Riddick Bowe

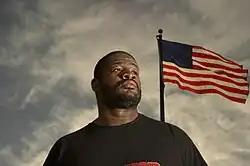
Bowe in 2008

On September 25, 2004, after seven and a half years away from boxing, Bowe returned with a second-round knockout over Marcus Rhode. In a second comeback fight, in April 2005, an overweight Bowe narrowly defeated journeyman Billy Zumbrun by ten round split decision.